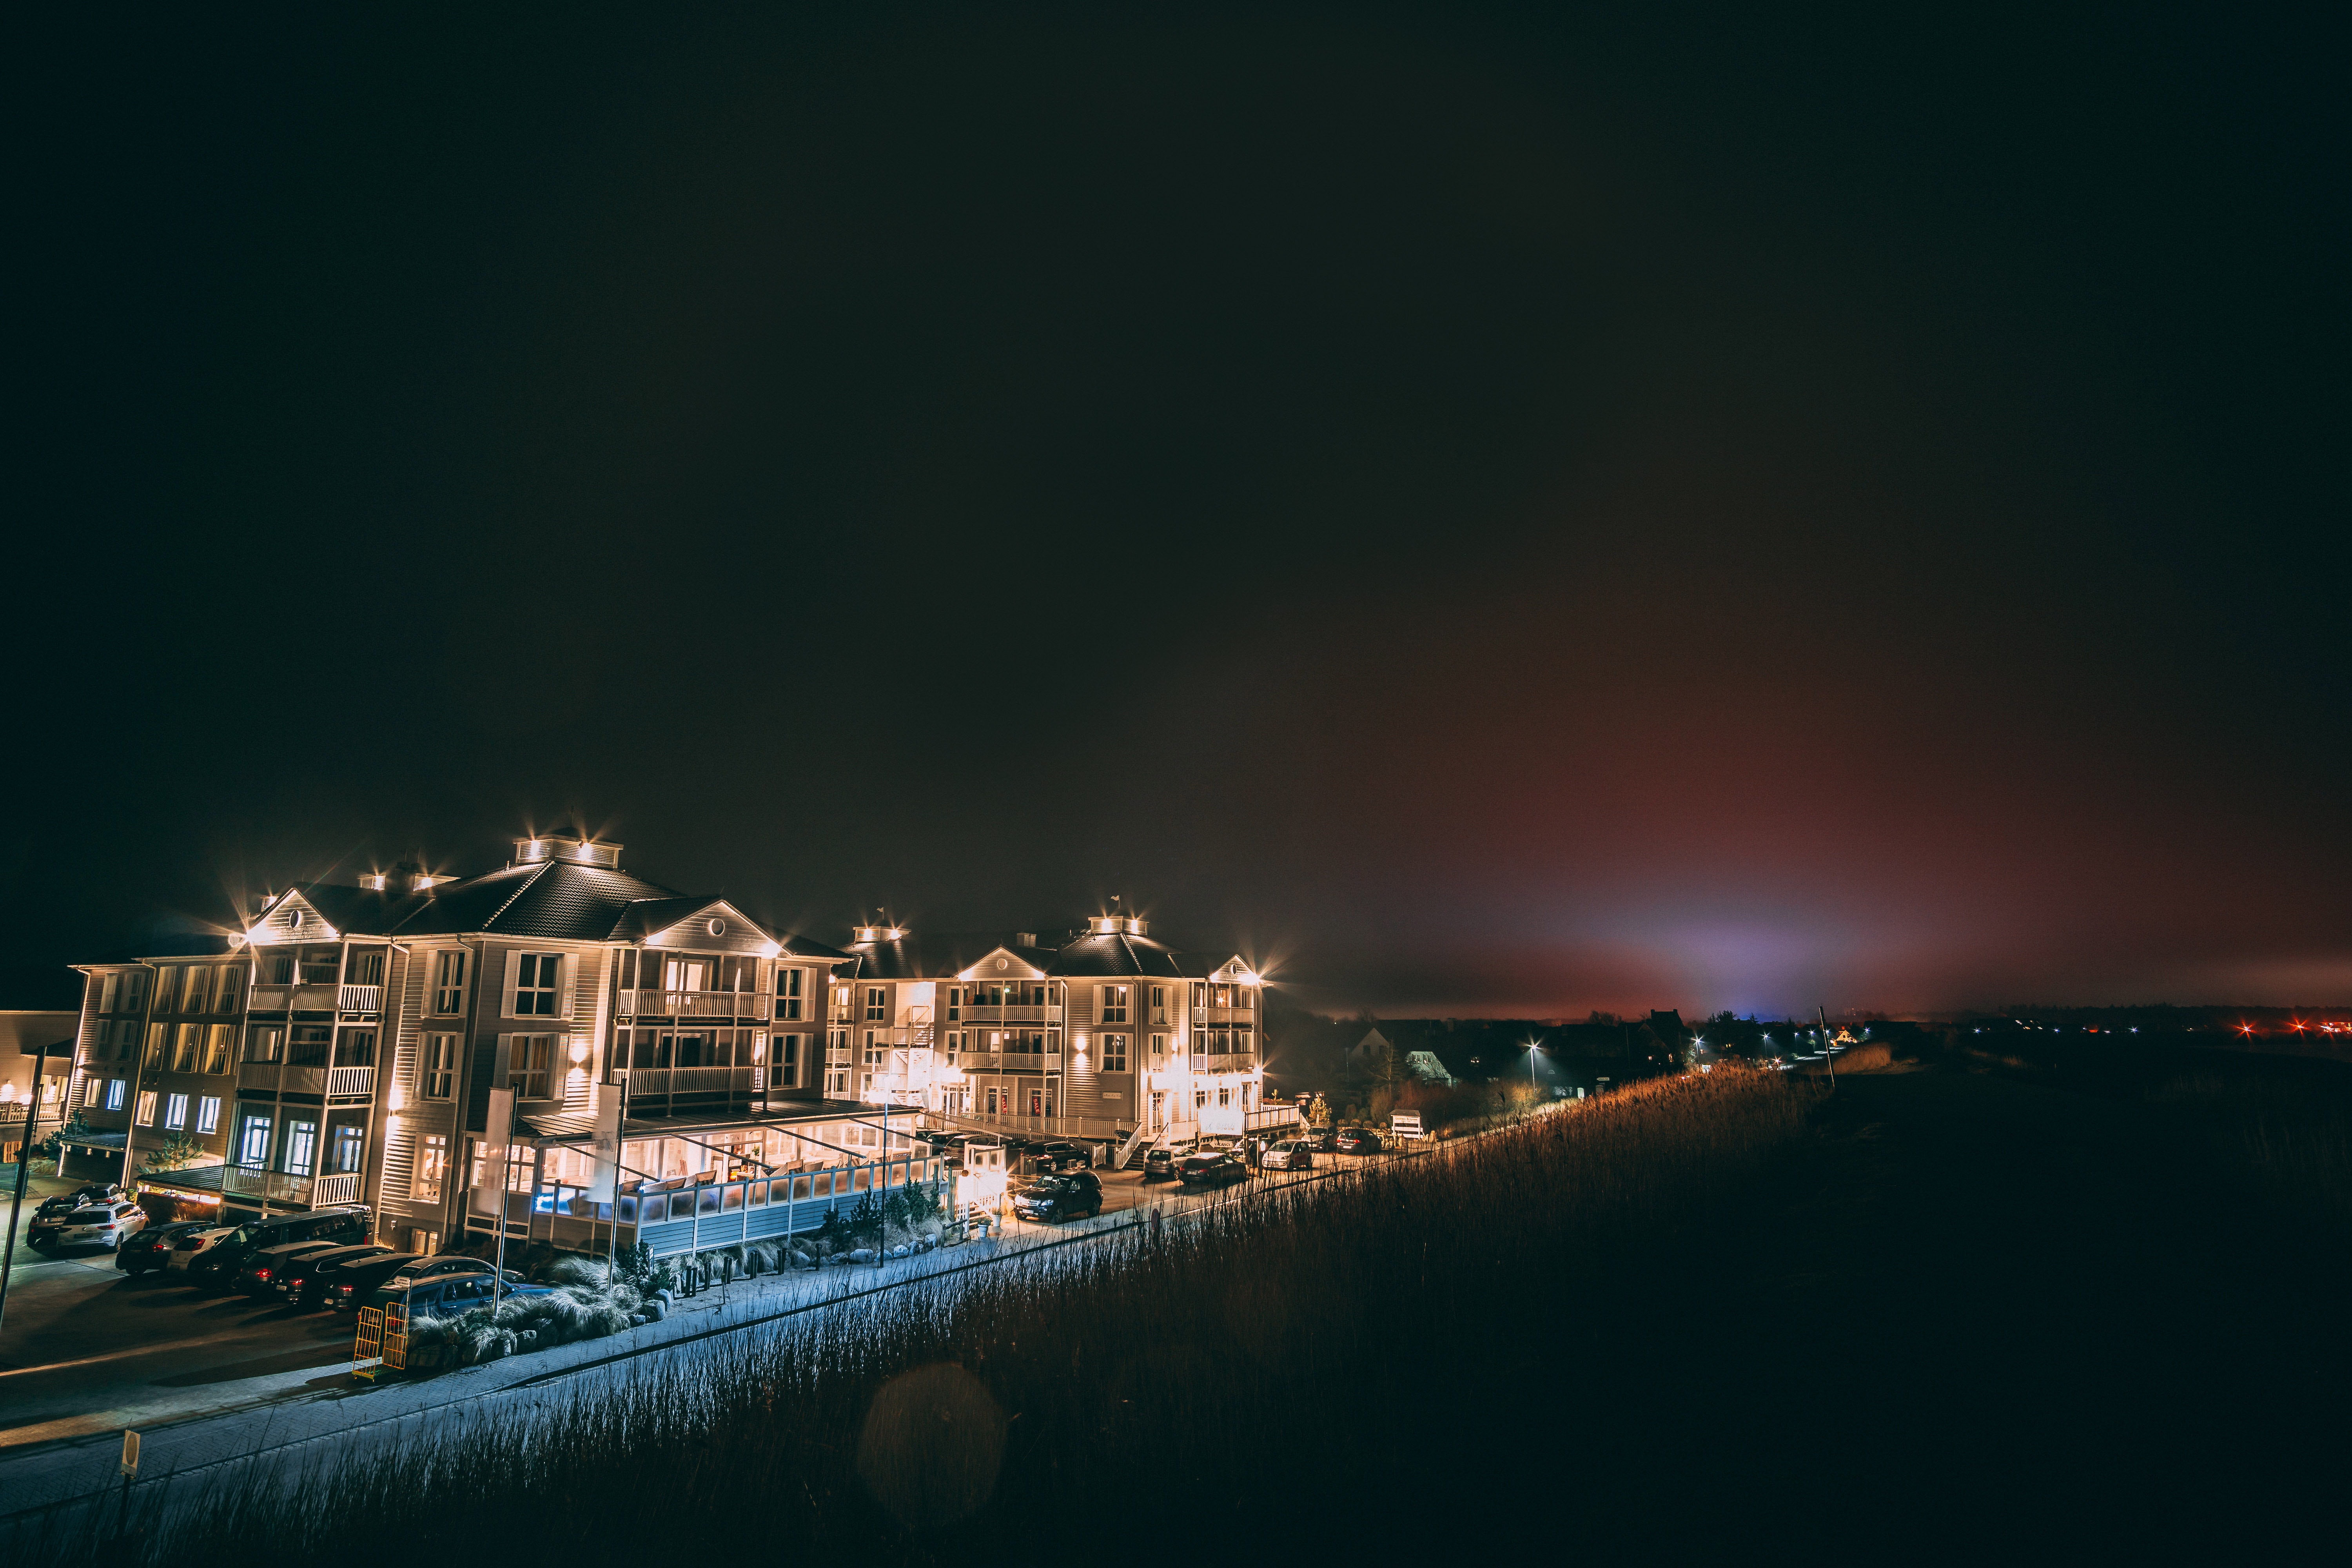
sky, night, water, light, cloud, sea, lighting, city, architecture, urban area, atmosphere, horizon, darkness, house, midnight, marina, ocean, evening, coast, cityscape, vacation, port, channel, building, tourism